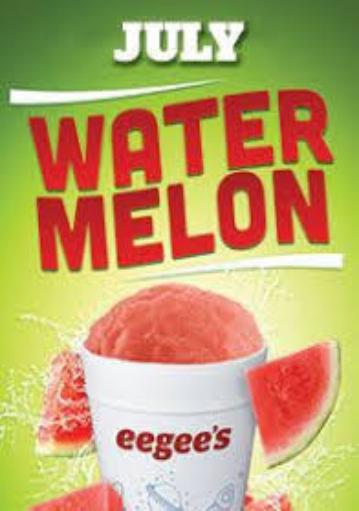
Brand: Eegee's
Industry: Food